Julie Ann Sosa

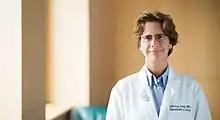
Dr. Sosa at UCSF in 2018

Julie Ann Sosa is a professor and chair of the Department of Surgery at the University of California, San Francisco (UCSF) and holds the Leon Goldman, MD, Distinguished Professorship in Surgery. She currently serves as the Treasurer of the American Thyroid Association and Editor-in-Chief of the World Journal of Surgery.